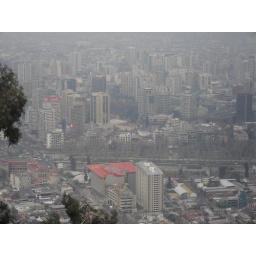
The building with the &amp;quot;Claro&amp;quot; sign at the top is right near where we are staying.